George Seton

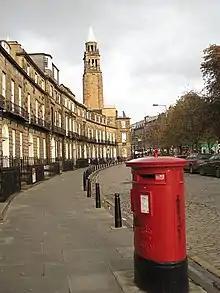
Coates Crescent in Edinburgh

Seton qualified as an advocate, passing the Scottish bar in 1846. Although Seton did practice as an advocate he soon focussed upon various other public offices: firstly as secretary to the Registrar General for Scotland (from 1854) and as Superintendent of the Civil Service examinations in Scotland (from 1862). As an advocate he lived at worked from 13 Coates Crescent in Edinburgh's West End.